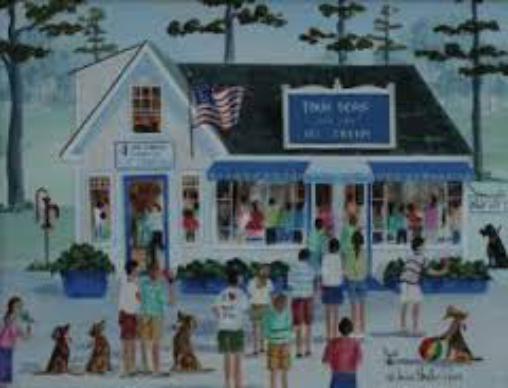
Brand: Four Seas Ice Cream
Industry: Food